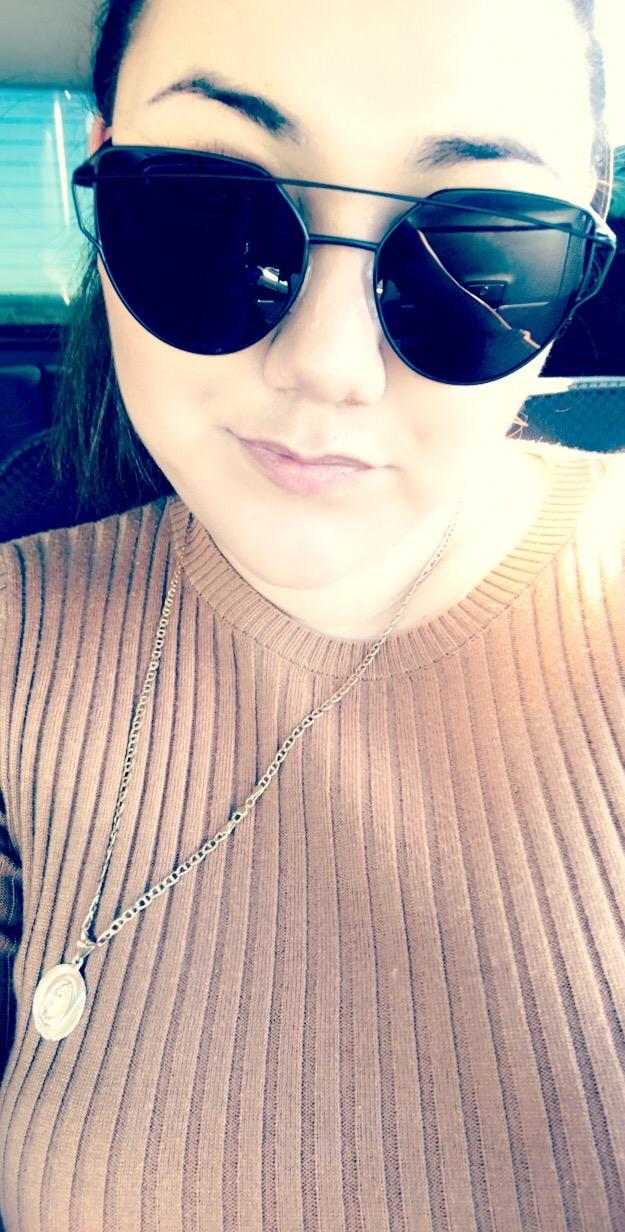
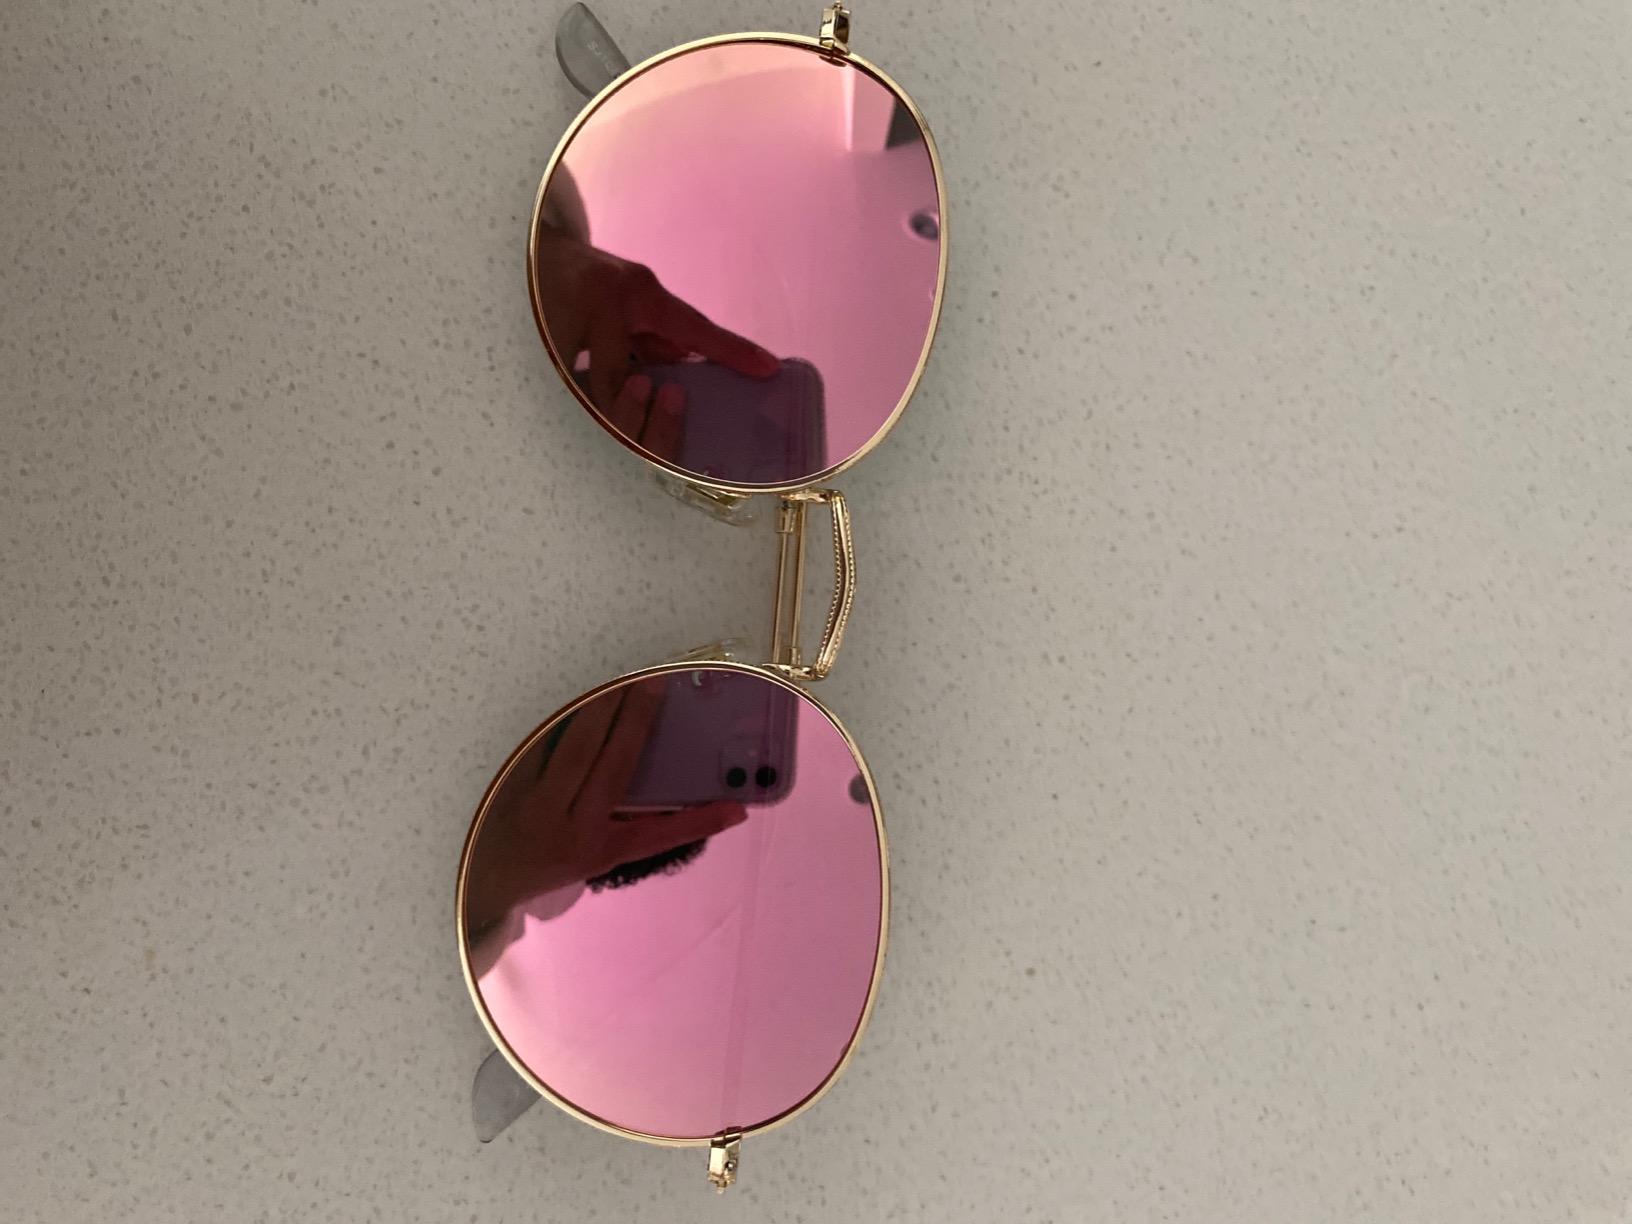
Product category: accessories_sunglasses
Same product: no